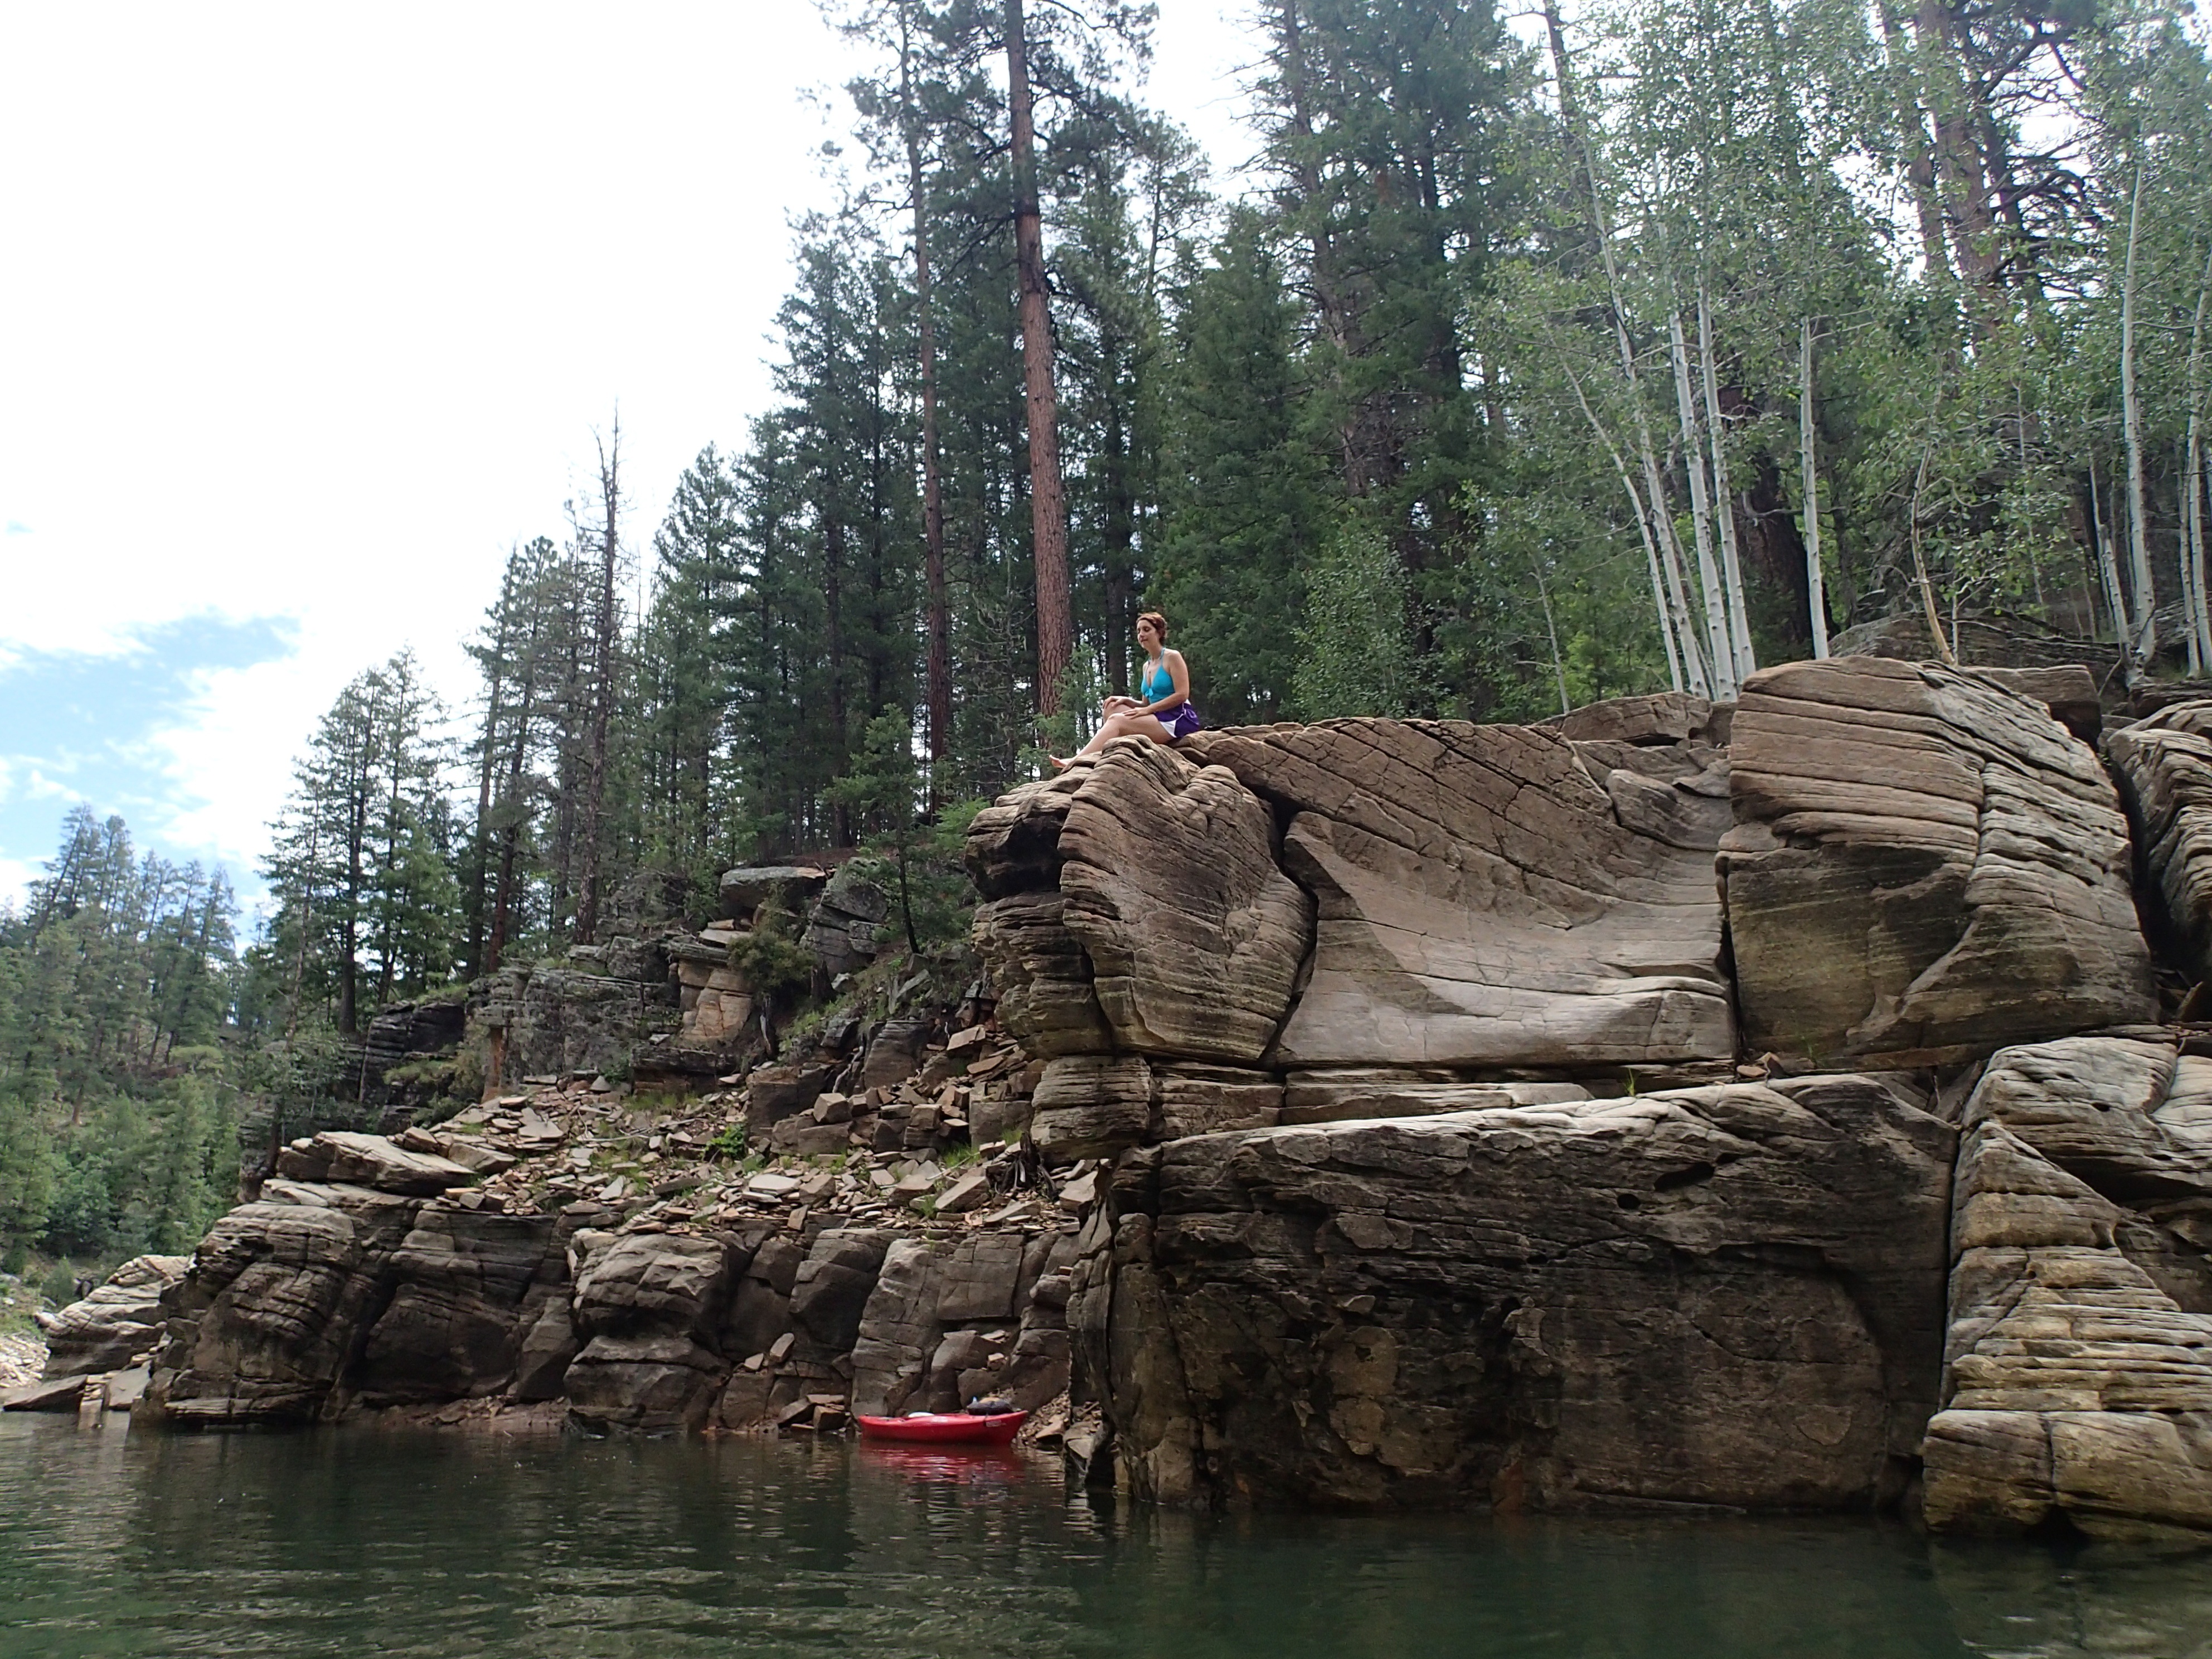
tree, rock, wilderness, vehicle, jungle, kayak, terrain